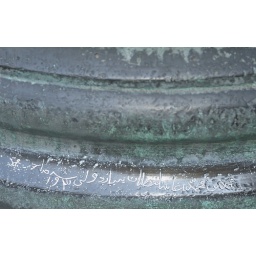
Inscription at base of a column in the Beyazit Mosque, Istanbul, Turkey, October 2, 2009